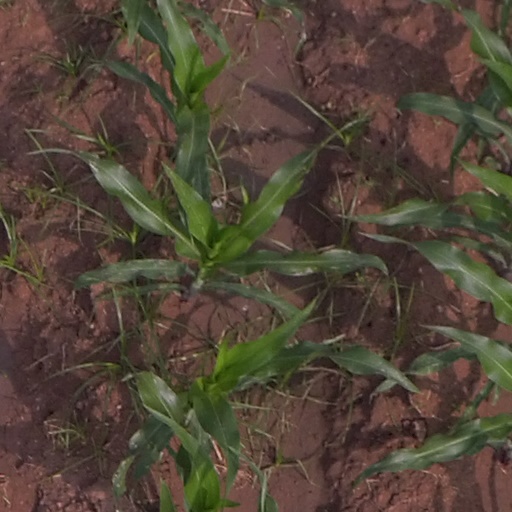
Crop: maize; corn